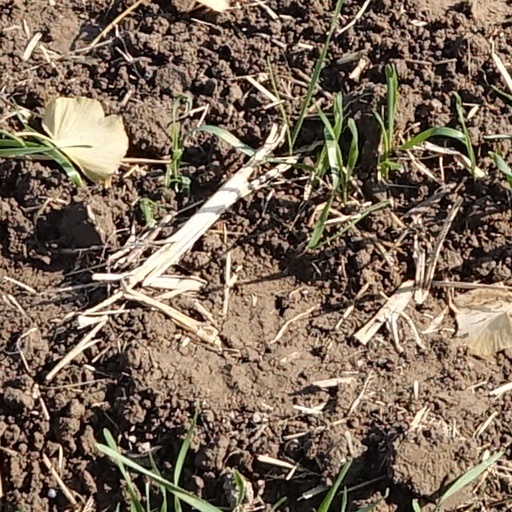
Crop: wheat